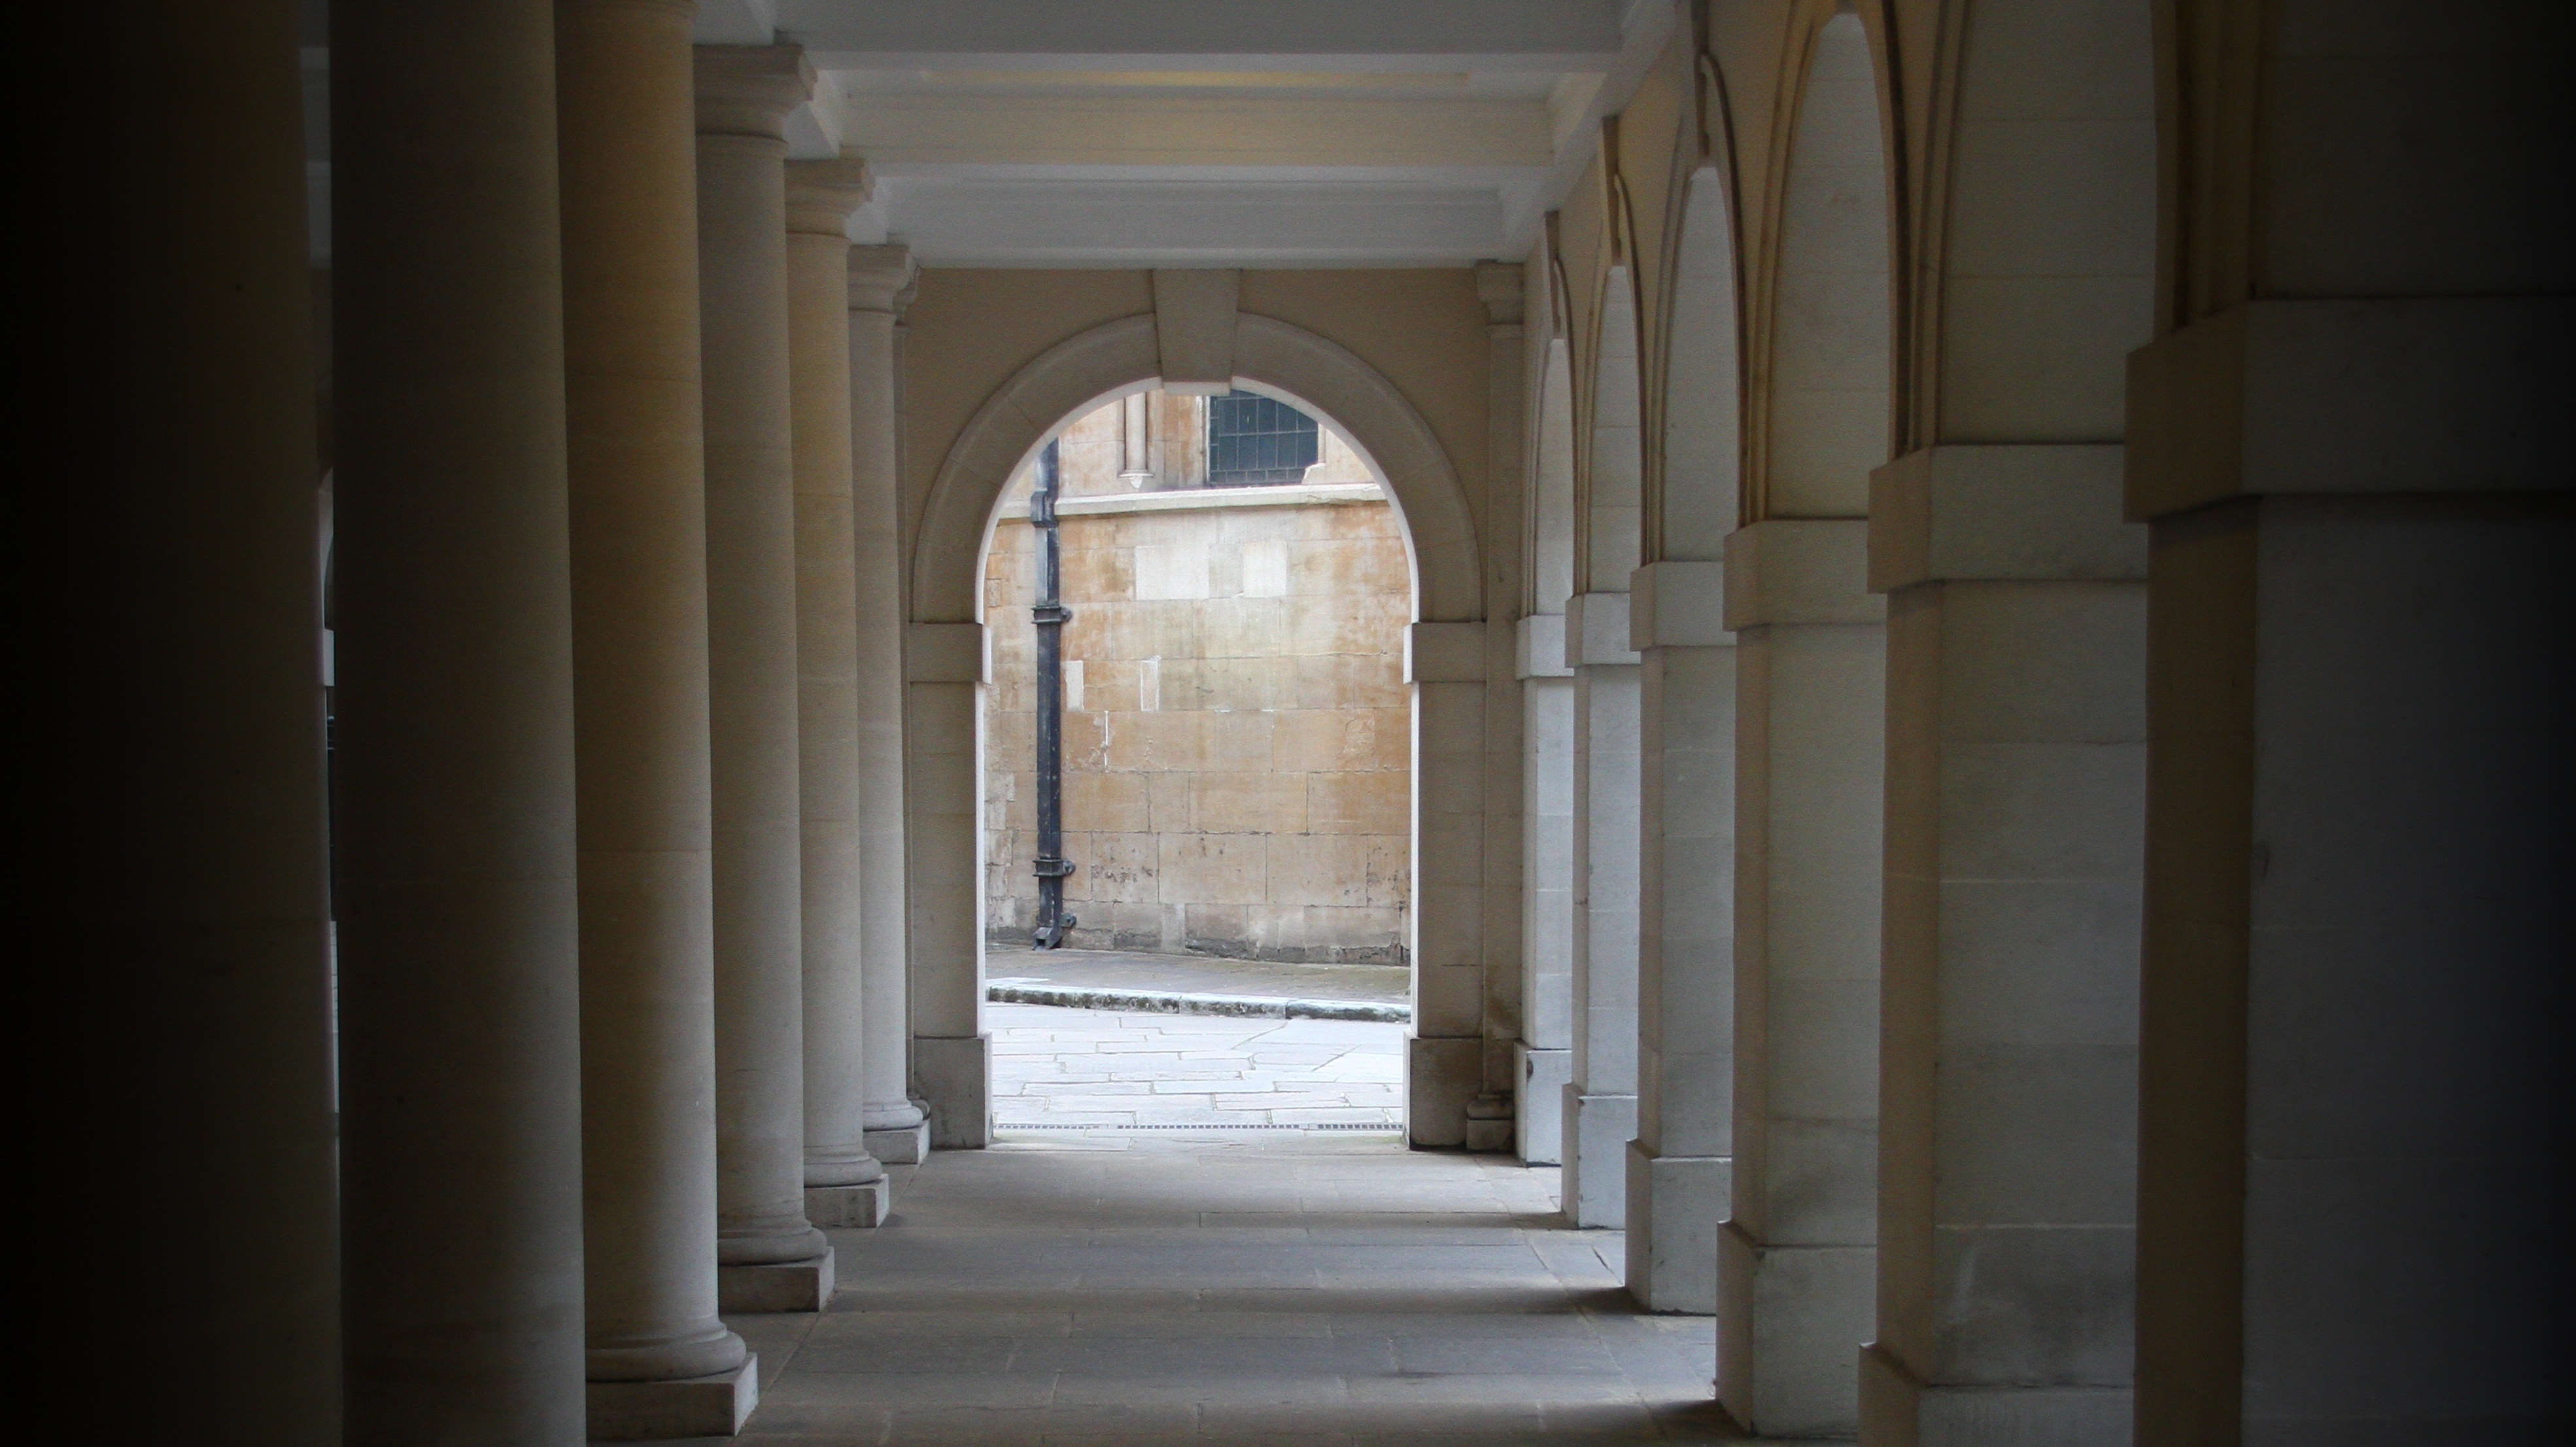
architecture, structure, interior, window, building, stone, arch, column, hall, ancient, door, doorway, place of worship, interior design, temple, archway, columns, arches, symmetry